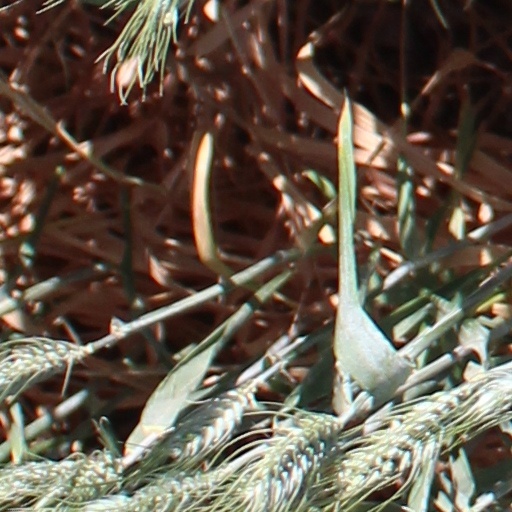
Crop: wheat